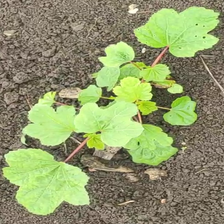
Weed species: Little_Mallow(Malva parviflora)